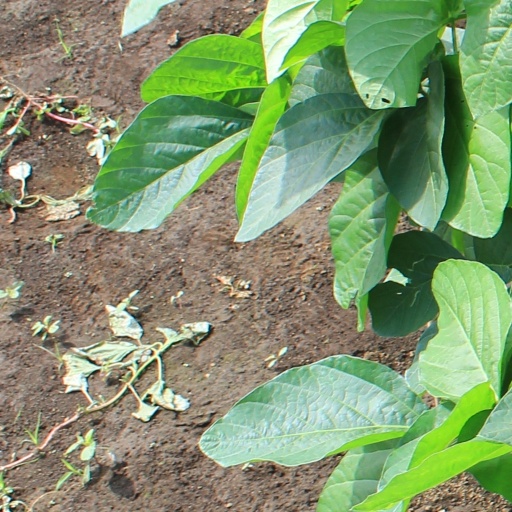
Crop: soybean